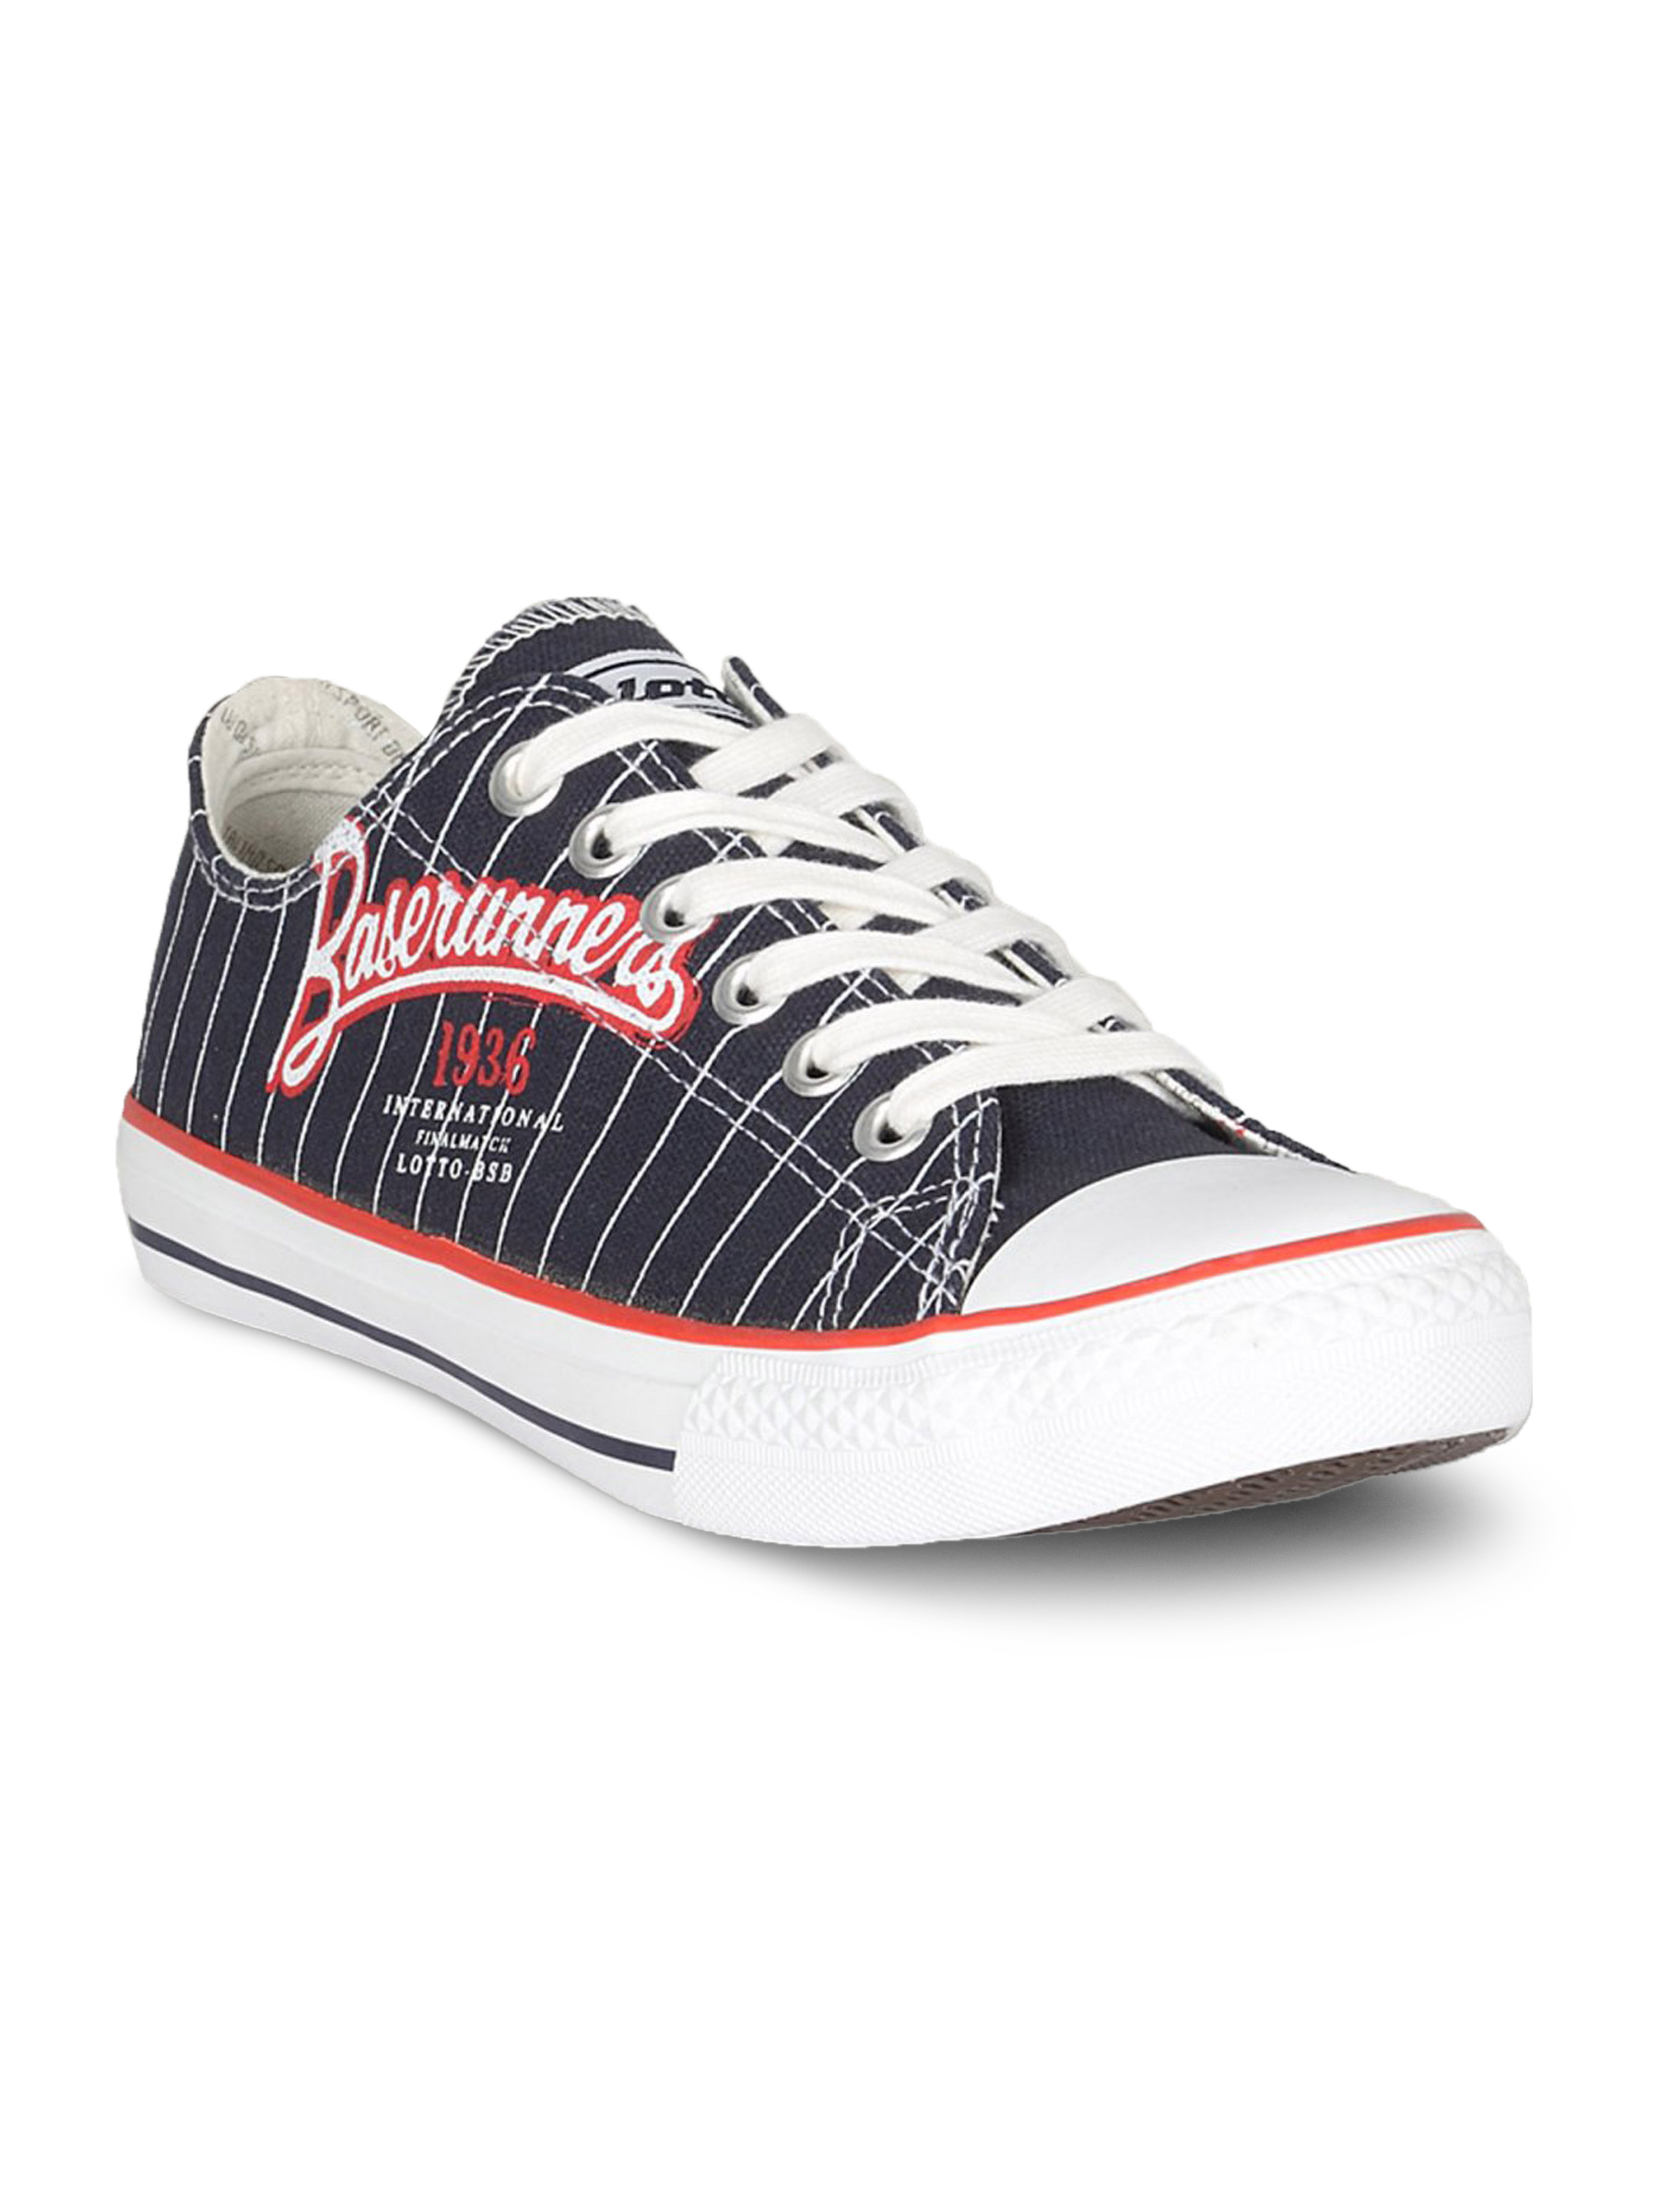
Lotto Unisex Canvas Dark Navy Shoe
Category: Footwear / Shoes / Casual Shoes
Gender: Unisex
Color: Navy Blue
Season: Summer 2011
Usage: Casual